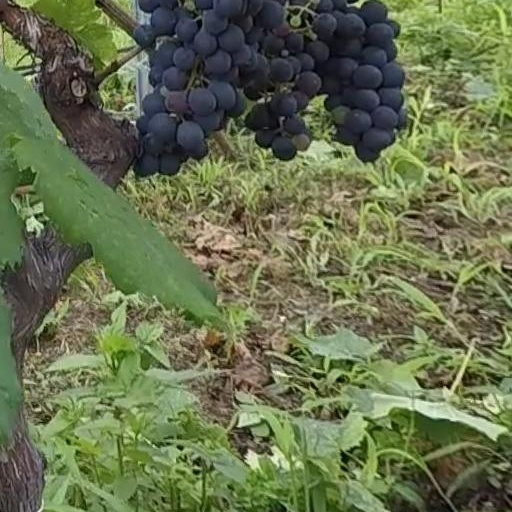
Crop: grape